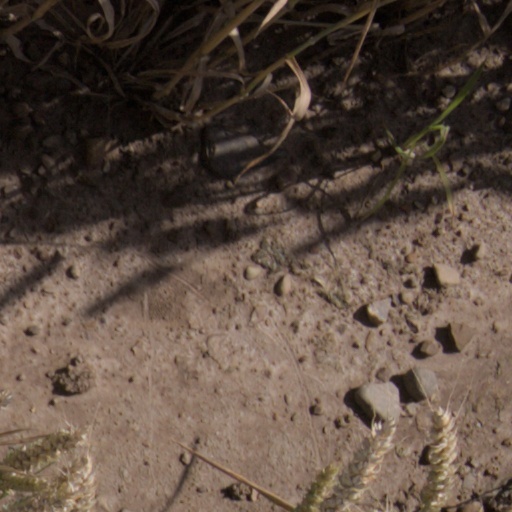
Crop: wheat